Joseph P. Cleland

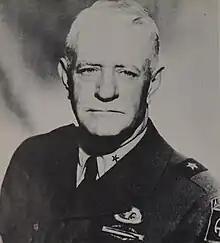
Cleland as brigadier general and assistant division commander, 82nd Airborne Division, 1952

Joseph P. Cleland (March 2, 1901 – March 28, 1975) was a career officer in the United States Army. A 1925 graduate of the United States Military Academy (West Point), he served until 1955 and was a veteran of World War II and the Korean War. Cleland attained the rank of major general, and his commands included the 103rd Infantry Regiment, 40th Infantry Division, IX Corps, 1st Cavalry Division, and XVIII Airborne Corps. His awards and decorations included the Army Distinguished Service Medal, Silver Star, Legion of Merit, Soldier's Medal, and Bronze Star Medal.